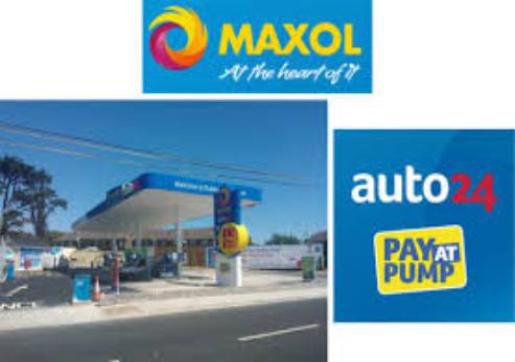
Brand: maxol
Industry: Others